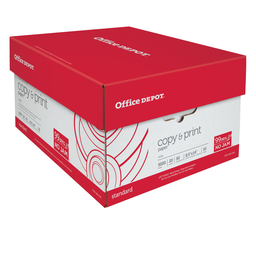
Label: paper